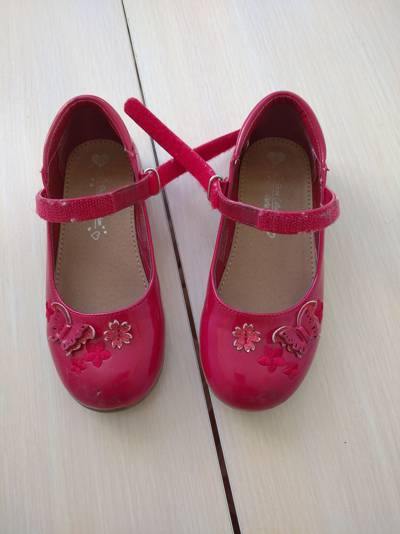
Waste category: shoes